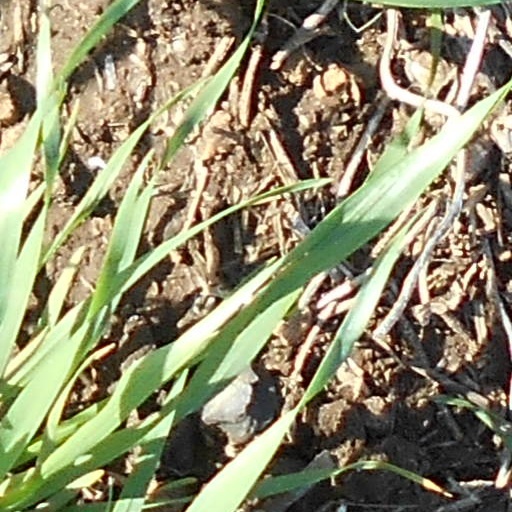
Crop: wheat